Lucena Cathedral

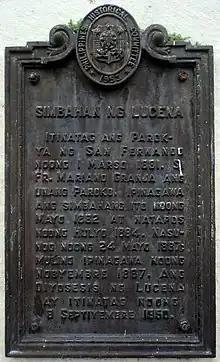
Church PHC historical marker installed in 1953

The parish of Saint Ferdinand in Lucena traces its roots to its first parish priest, Franciscan friar Fray Mariano Granja, when he himself made a proposal to establish a separate town and parish from Tayabas, where he was serving as parish priest before being transferred to Lucena. The proposal was sought by the principalias from the barrios of Cotta, Iyam Silangan, Ilayang Dupay, Ibabang Dupay, Gulang-gulang and other smaller barrios. On March 1, 1881, the decree establishing the parish of Lucena was released by Casimiro Herrero Pérez, then bishop of Caceres. The first church, which was made of half masonry and half wood, was constructed from May 1882 until July 1884 through the savings of Fr. Granja. However, this was damaged by a typhoon a few years later. On May 24, 1887, a fire razed the church, and in the same year, the convent of wood and masonry was also charred by fire. The church and convent were reconstructed in November 1887 and by Fr. Teodoro Fernandez in 1891, respectively. Aside from the church, Fr. Granja is also credited for the construction and founding of the following: the tribunal made of stone and wood, cemetery made of stone, a primary school for boys and girls built with wooden planks, a Franciscan tertiary women-managed hospital, and a college for women, which were all likewise funded by his incomes and stipends while serving in Tayabas. Under the helm of Msgr. Pedrito Baldovino, a new convent adjacent to the cathedral was built. During the terms of Msgr. Oscar Leaño and Msgr. Leandro Castro, the Bishop Alfredo Maria Obviar Building and the Edificio de San Fernando were constructed, respectively. The parish of Lucena became a cathedral when the eponymous diocese was founded in 1950 and is considered an enduring physical representation of the diocese.